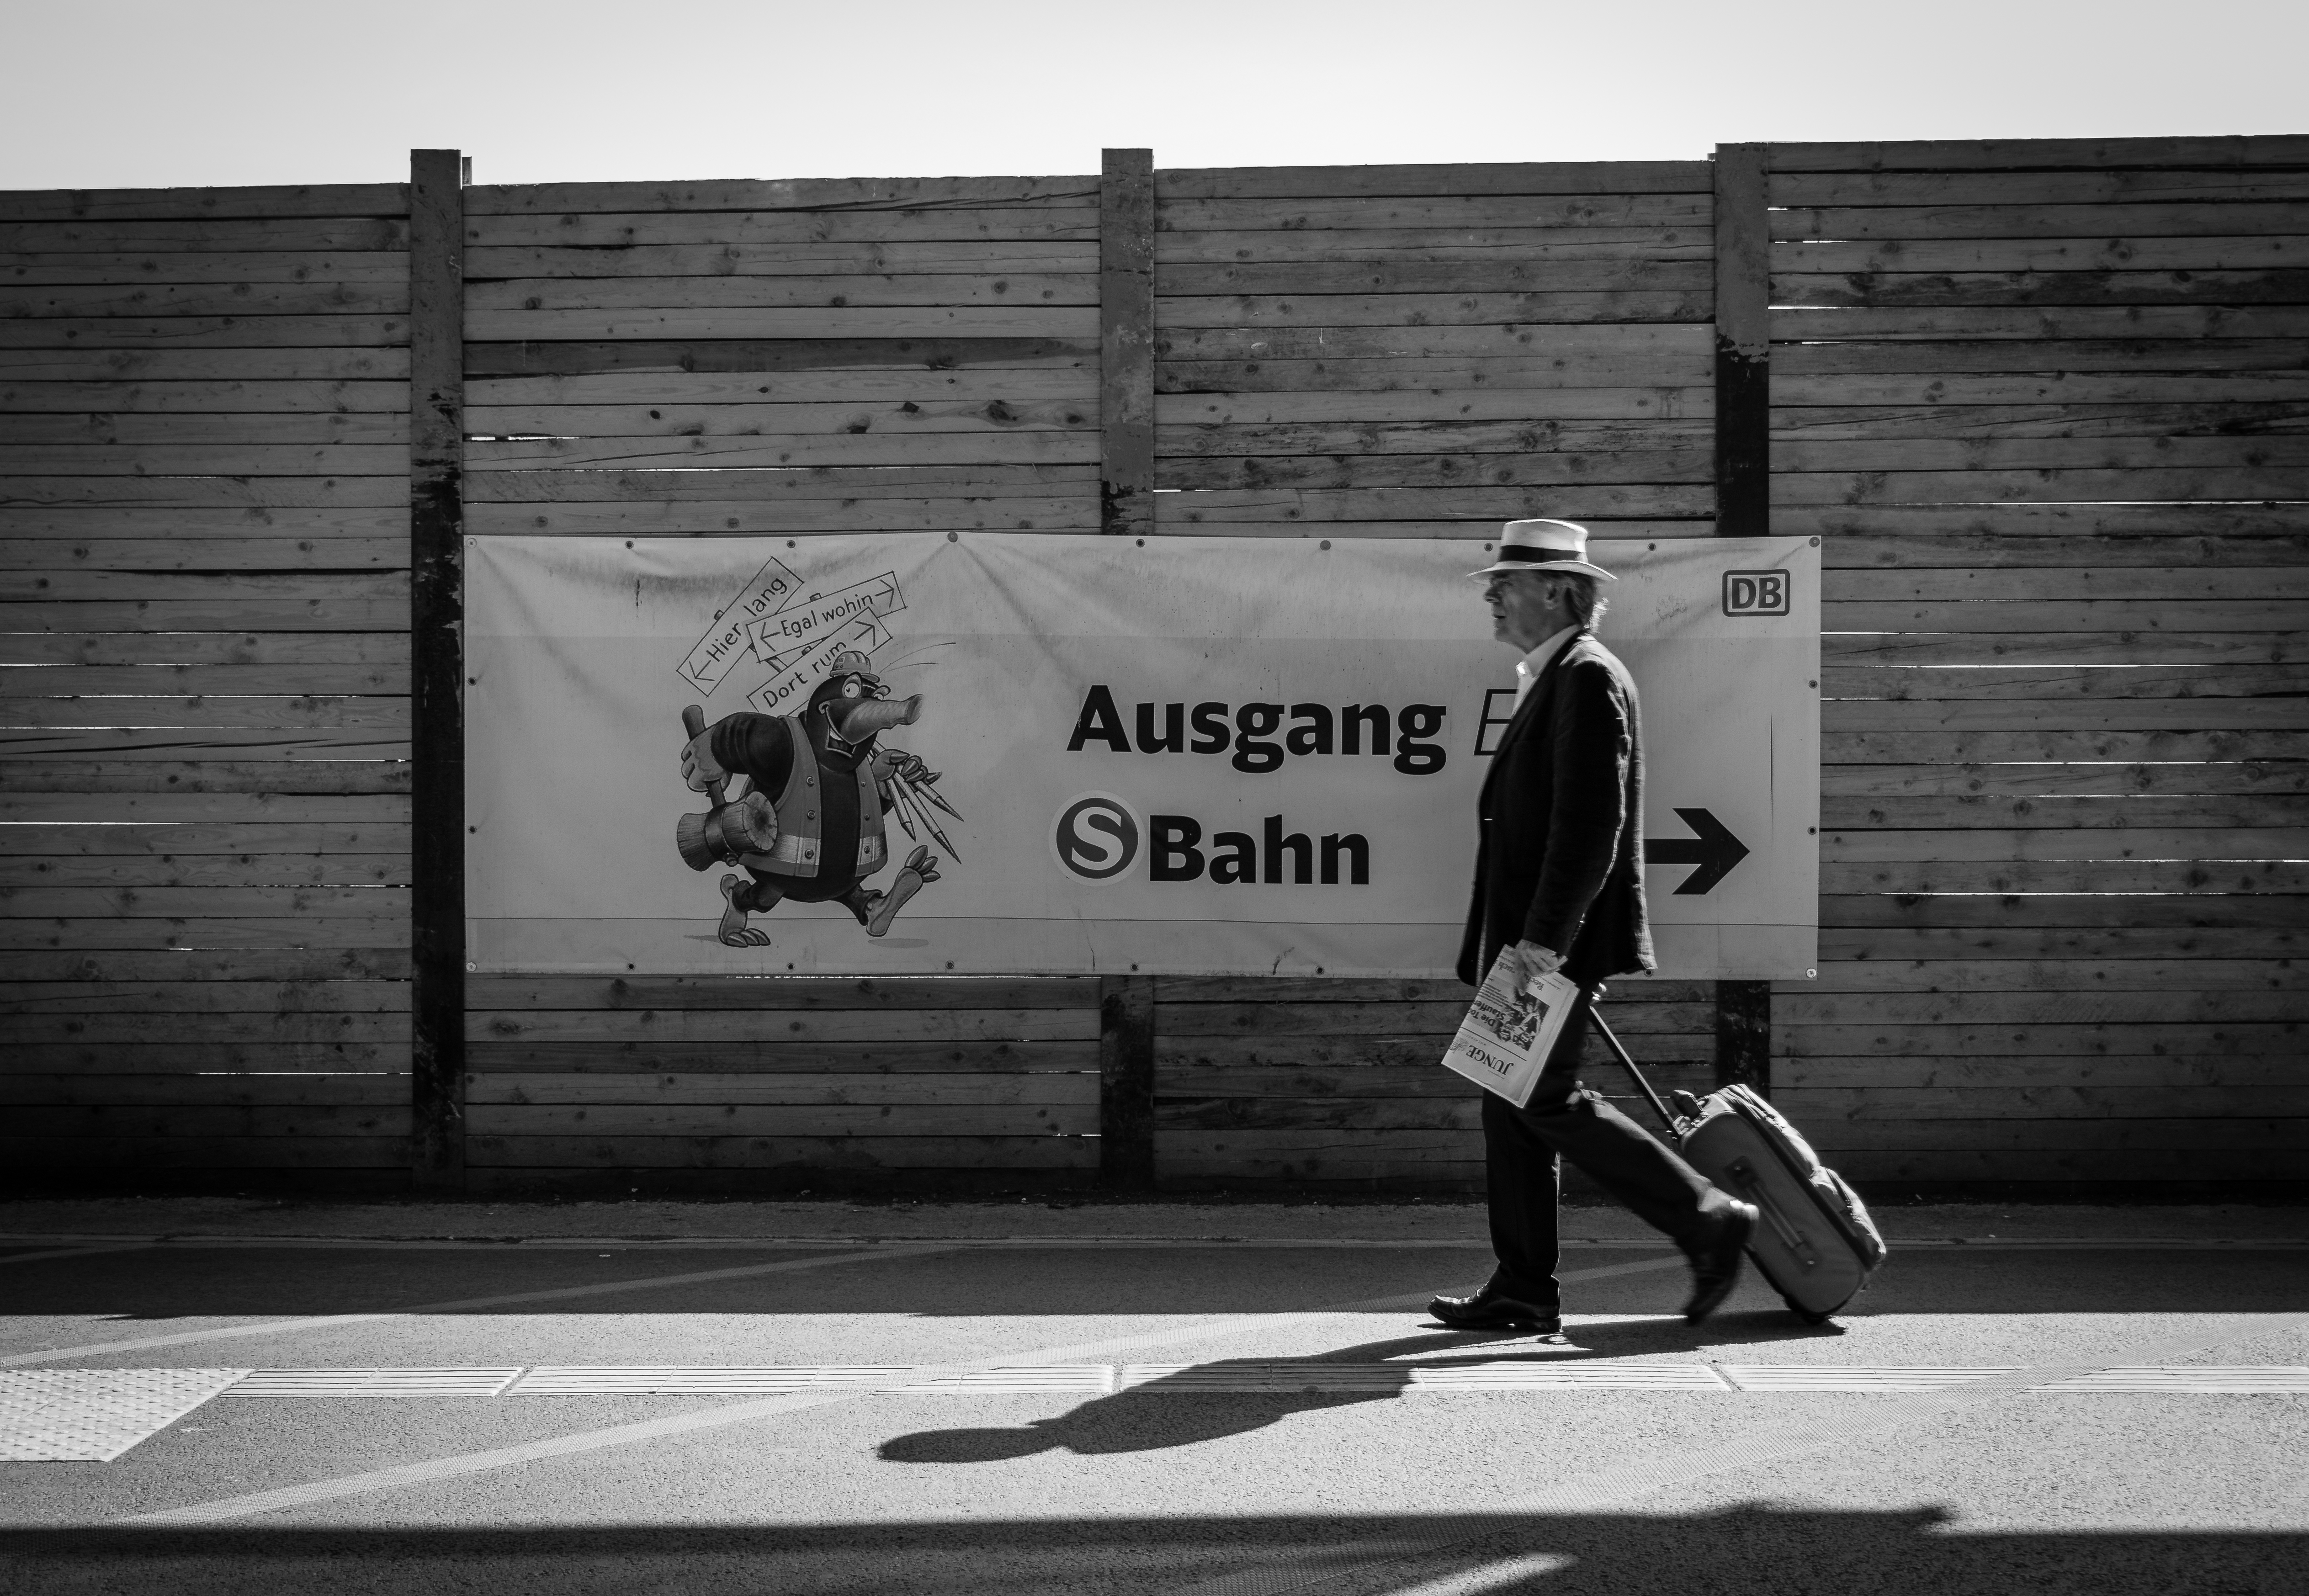
man, outdoor, black and white, sun, road, white, street, photography, shade, urban, train, trolley, exit, color, hat, black, monochrome, life, streetphotography, bw, blackandwhite, blackwhite, samsung, infrastructure, photograph, schwarzweiss, shape, elegance, stuttgart, strasenfotografie, ausgang, stuttgart21, monochrome photography, film noir